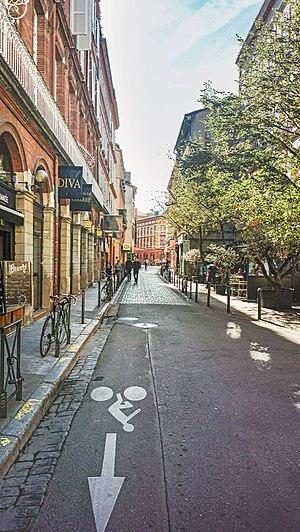
La rue Peyrolières est une rue du centre historique de Toulouse, en France. Elle se situe dans le quartier Capitole, dans le secteur 1 de la ville, et appartient au secteur sauvegardé de Toulouse.
Cet article présente une liste des voies de Toulouse, ville française, chef-lieu du département de Haute-Garonne et siège de la préfecture de la région Occitanie.